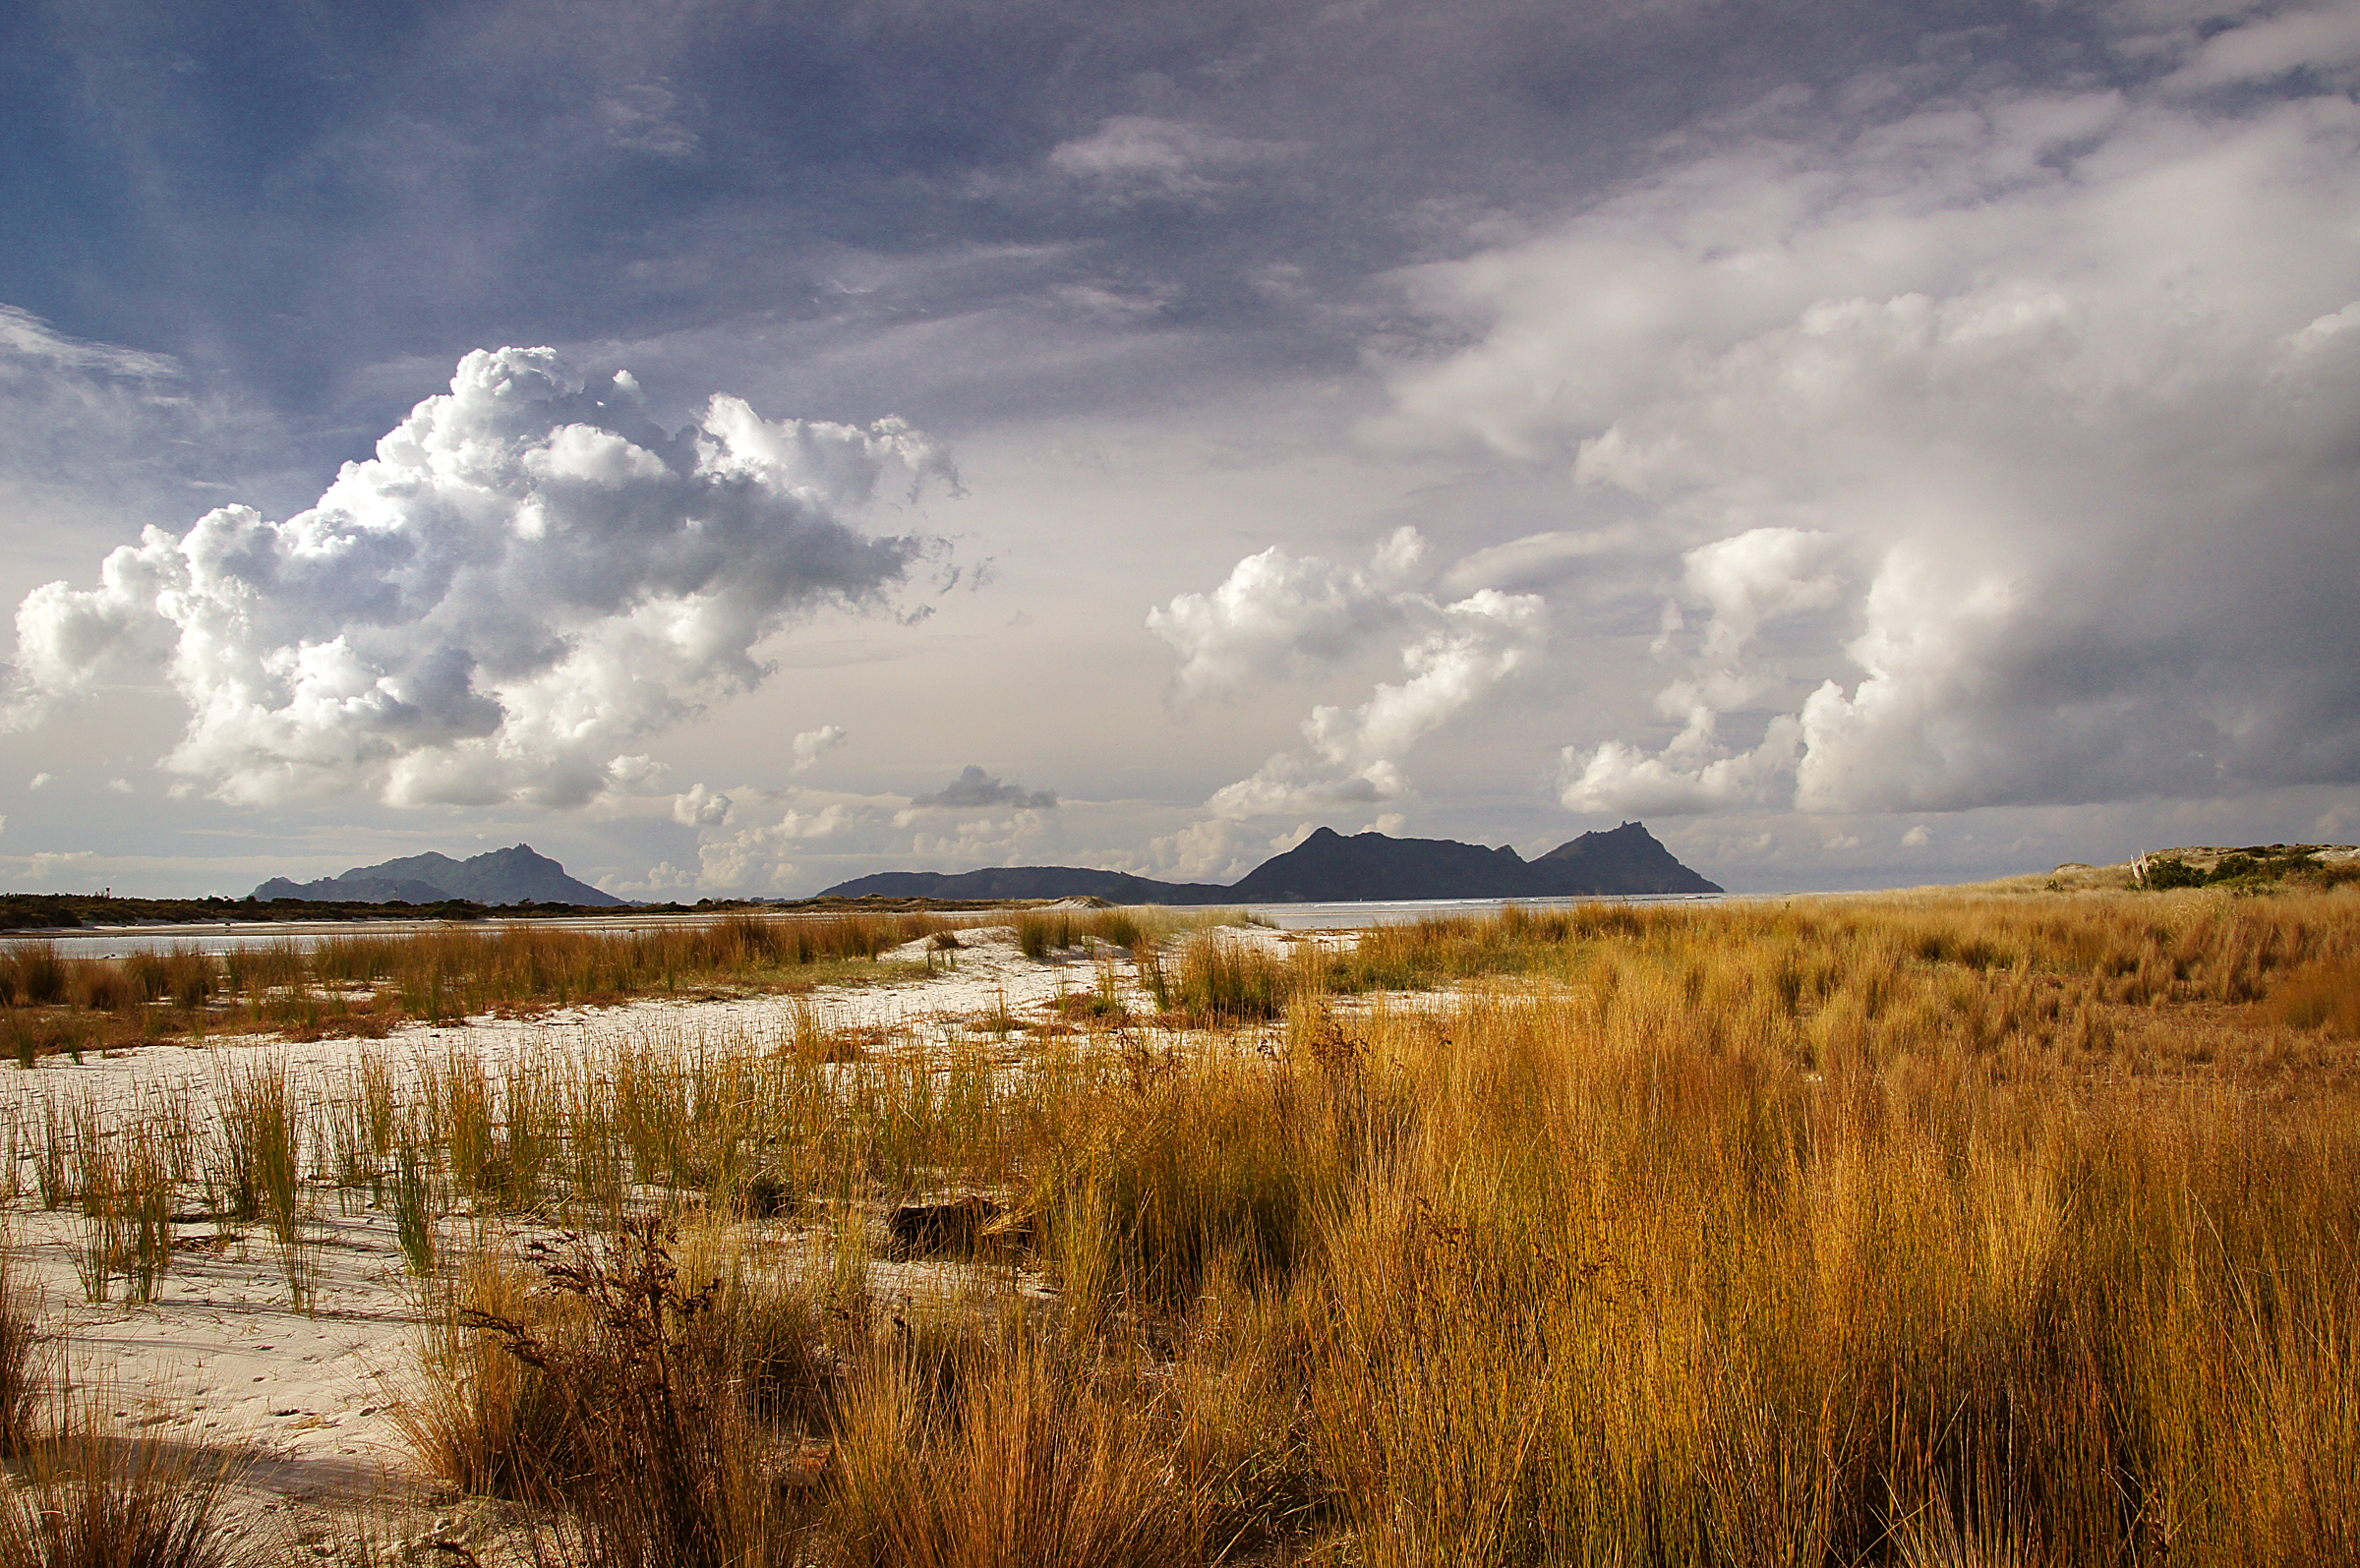
landscape, tree, nature, grass, sand, horizon, marsh, wilderness, mountain, cloud, sky, sunset, field, prairie, sunlight, morning, hill, wind, dawn, shoreline, dusk, evening, plain, dunes, grassland, newzealand, badlands, beaches, wetland, plateau, habitat, baywhangarei, newzealandbream, steppe, rural area, meteorological phenomenon, natural environment, geographical feature, grass family